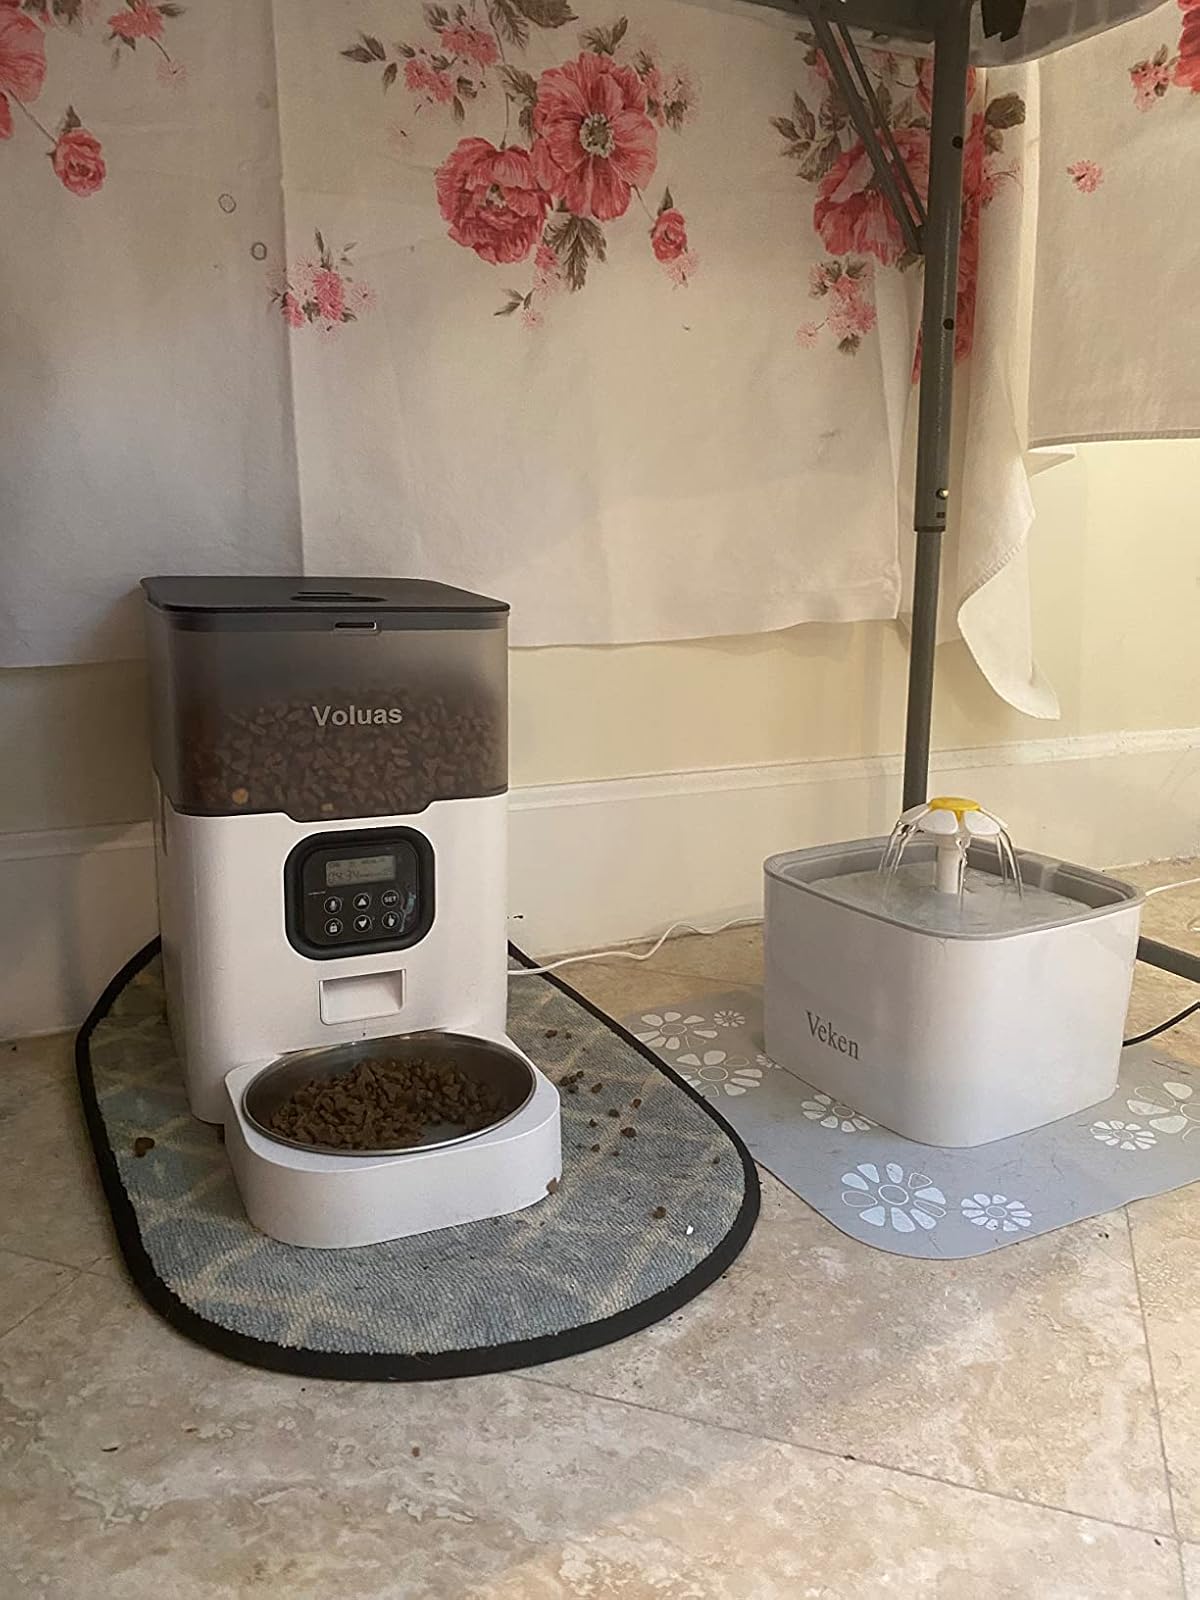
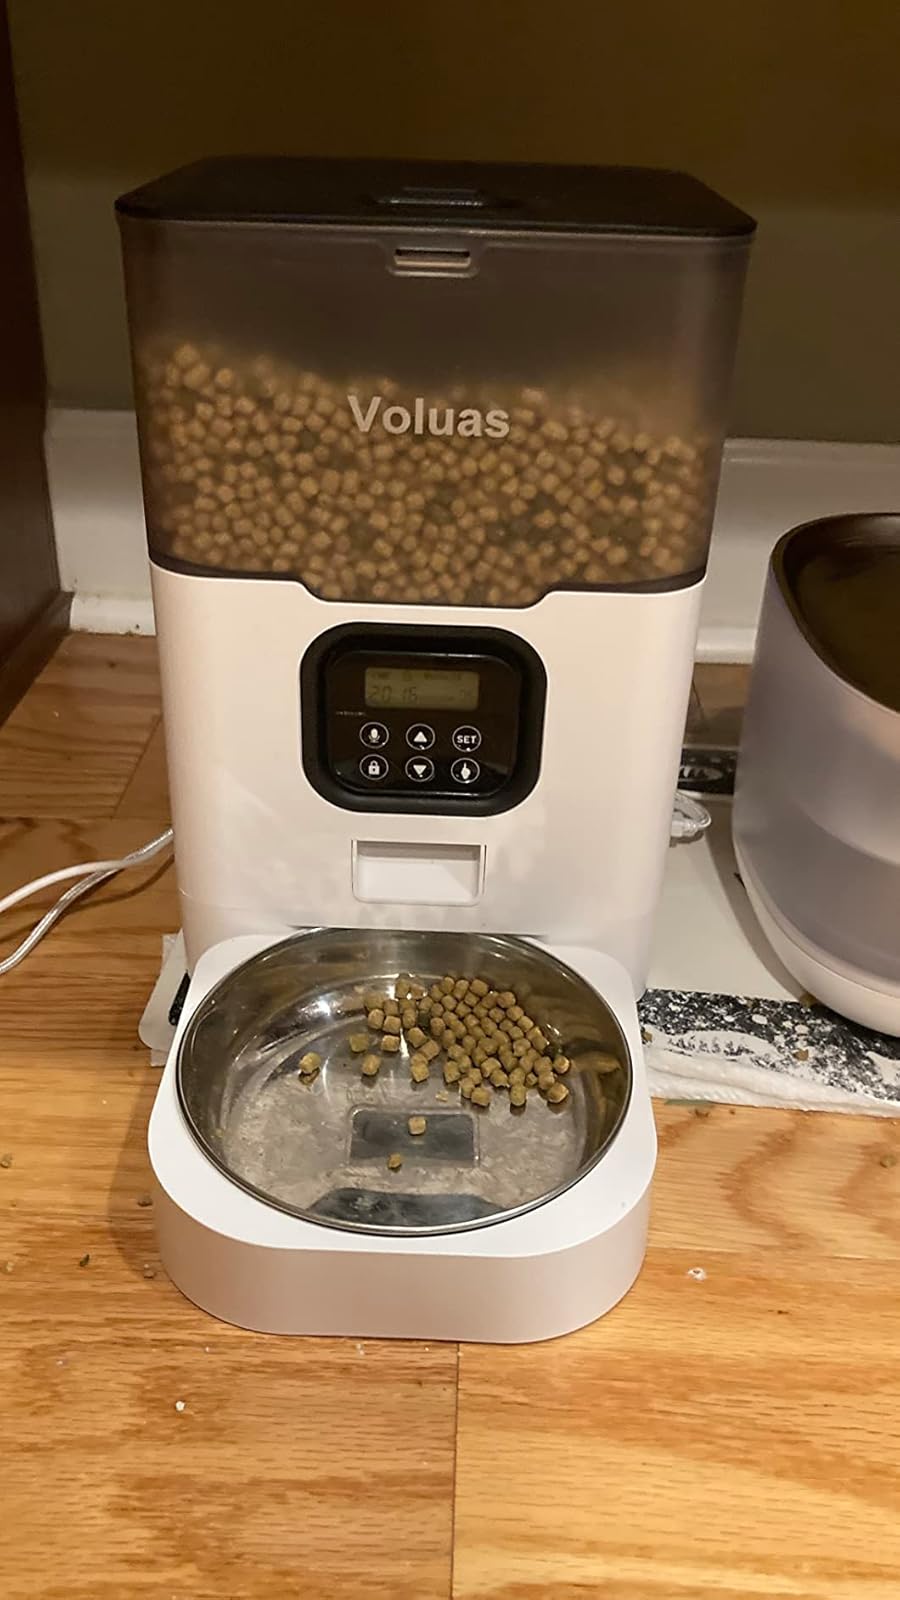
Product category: items_feeder
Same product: yes